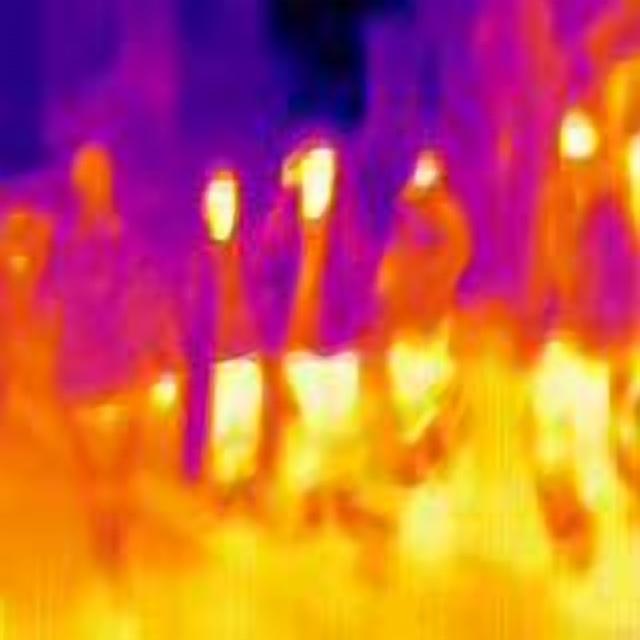
Detected objects:
label: person
label: person
label: person
label: person
label: person